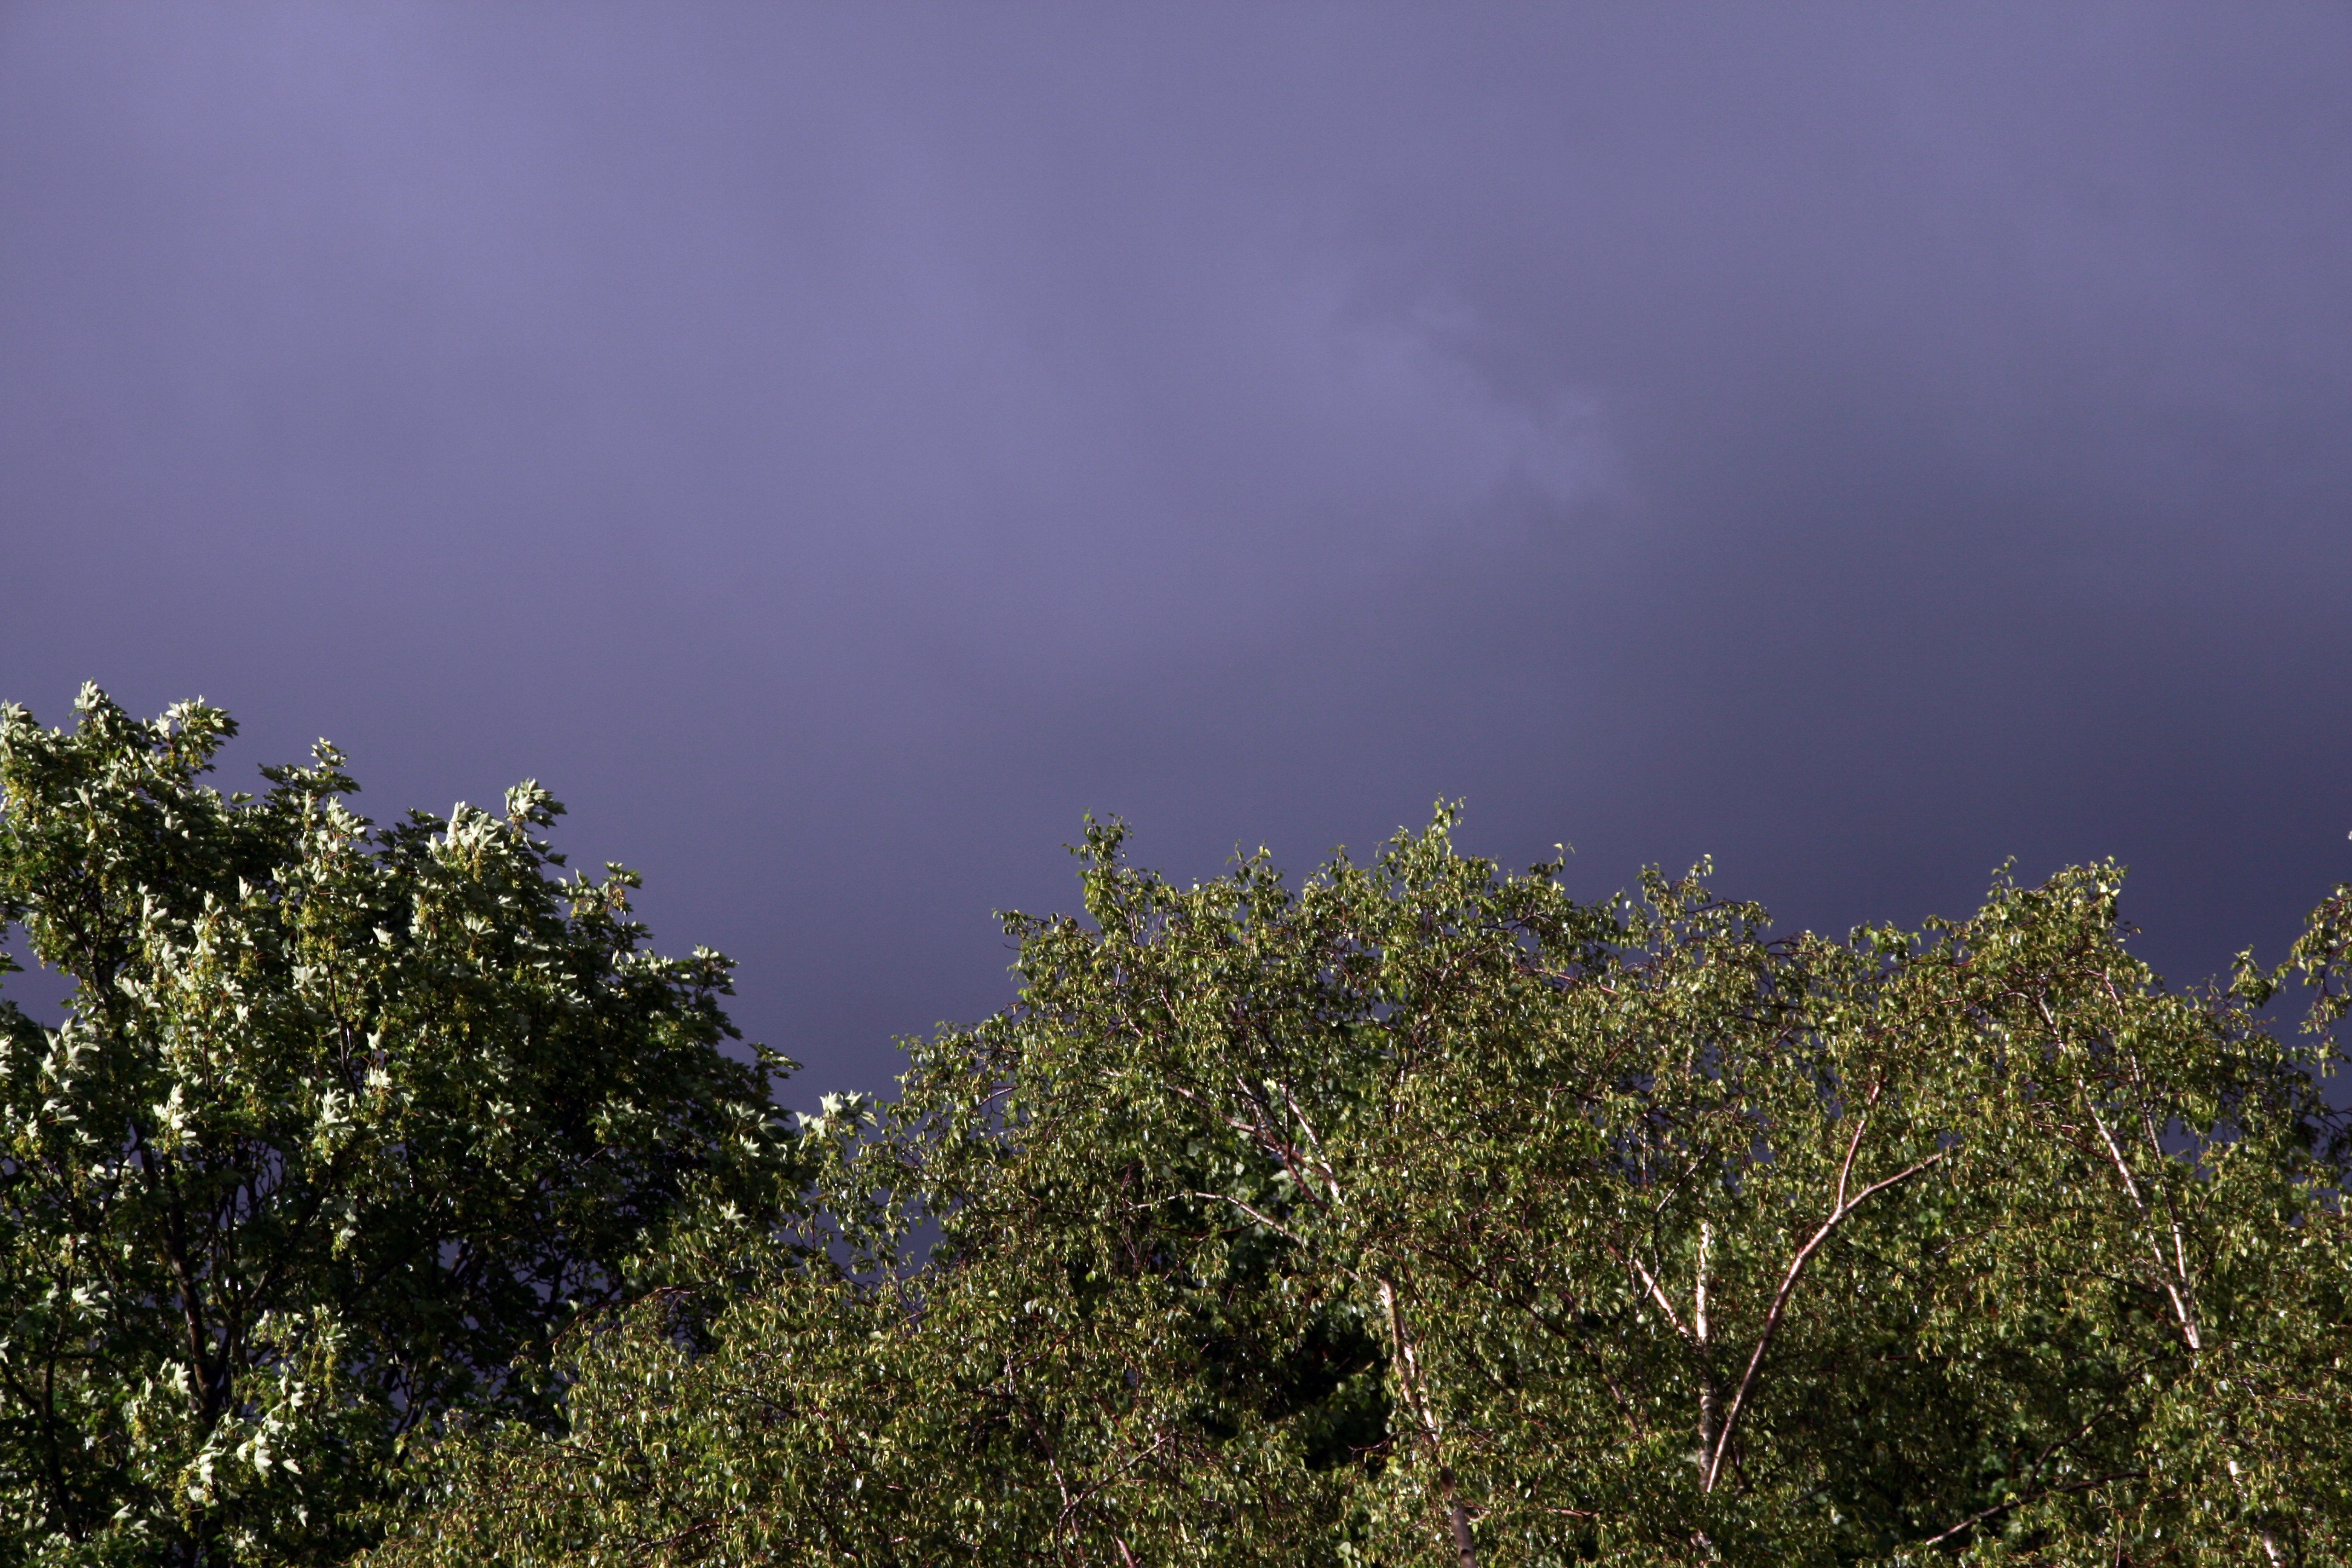
landscape, tree, nature, forest, grass, outdoor, mountain, cloud, plant, sky, meadow, sunlight, morning, leaf, hill, flower, purple, view, environment, green, natural, scenery, weather, blue, ridge, ecology, trees, scene, ecosystem, atmospheric phenomenon, atmosphere of earth, woody plant